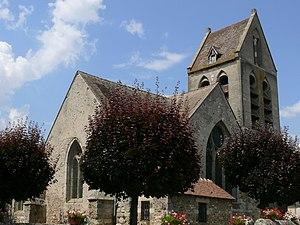
Reuil - Eglise Saint-Martin
Cet article recense les monuments historiques français classés en 1919.
Cet article recense les monuments historiques de la Marne, en France.
Reuil est une commune française, située dans le département de la Marne en région Grand Est.
L' église de Reuil est une église classée comme monument historique en 1919 se trouvant à Reuil, en France.